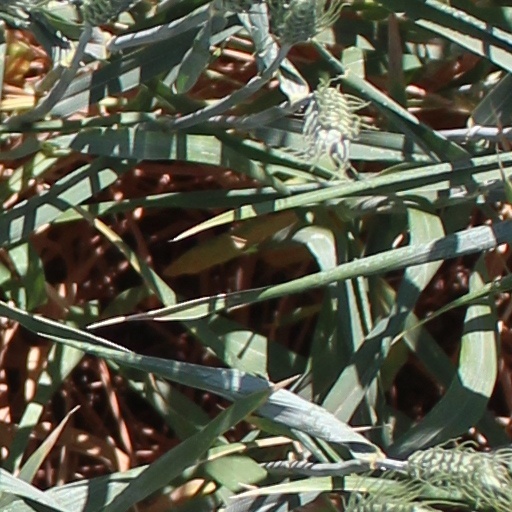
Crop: wheat